Marine reserve

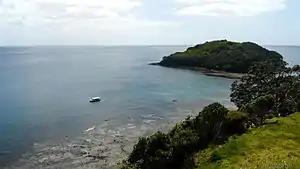
Te Hāwere-a-Maki / Goat Island in Cape Rodney-Okakari Point Marine Reserve (Leigh, Warkworth, New Zealand).

A marine reserve is a type of marine protected area (MPA). An MPA is a section of the ocean where a government has placed limits on human activity. A marine reserve is a marine protected area in which removing or destroying natural or cultural resources is prohibited, marine reserves may also be "no-take MPAs,” which strictly forbid all extractive activities, such as fishing and kelp harvesting. As of 2007 less than 1% of the world's oceans had been set aside in marine reserves. Benefits include increases in the diversity, density, biomass, body size and reproductive potential of fishery and other species within their boundaries.